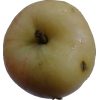
Label: Apple 14